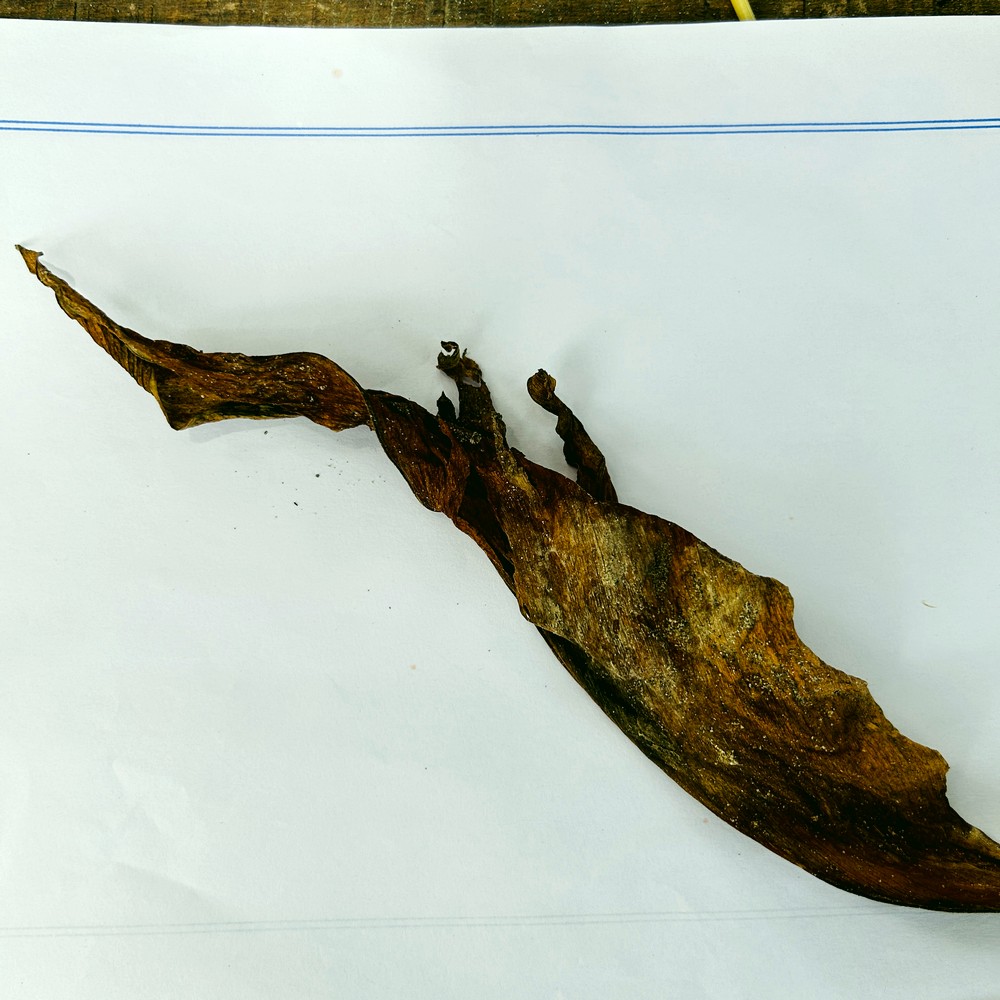
Label: Dry Leaf